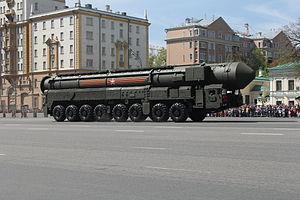
RS-24 Yars est un missile balistique intercontinental russe thermonucléaire et MIRV. Son véhicule porteur est le MAZ-7917.